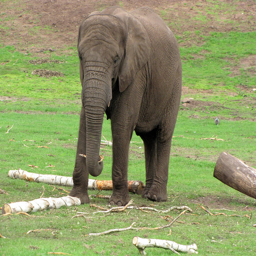
an elephant standing in a dirt field near fallen branches
An elephant stands amid fallen branches on some grass.
A  small gray elephant walking by fallen logs
an elephant is in a field by some logs
single elephant walks amongst some pieces of tree